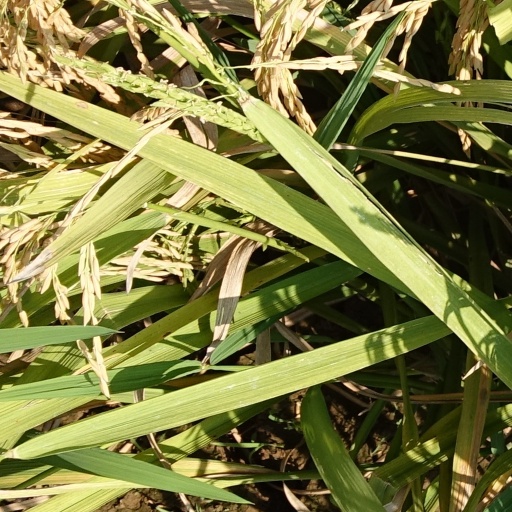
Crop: rice